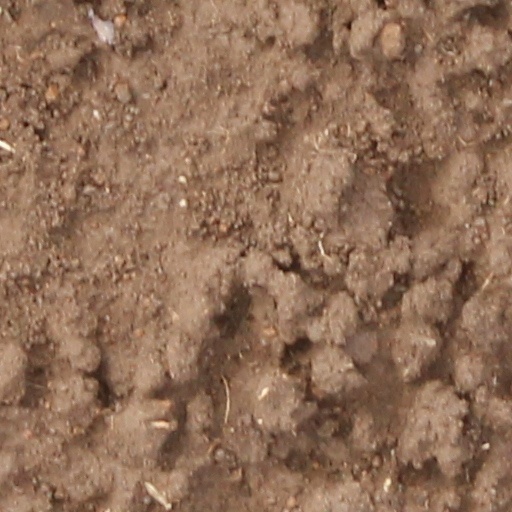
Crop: wheat